Santino Ferrucci

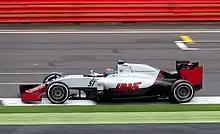
Ferrucci testing for Haas in 2016.

At the start of 2015, Ferrucci competed in the Toyota Racing Series for Giles Motorsport. Ferrucci finished the season 3rd overall, scoring his only win at Manfeild and scoring 5 other podiums.